Santa Caterina dei Funari

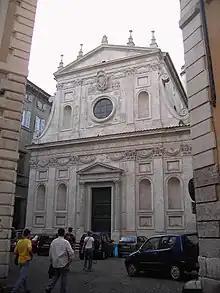
Facade

Santa Caterina dei Funari is a church in Rome in Italy, in the rione of Sant'Angelo. The church is mainly known for its façade and its interior with frescoes and paintings.